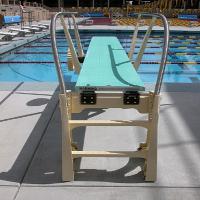
Weather: sun or clear